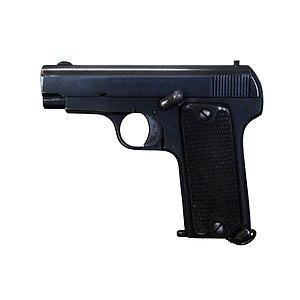
Le Pistolet VTZ M1933 est une variante yougoslave du Ruby.
Le Ruby est un pistolet semi-automatique français, utilisé notamment pendant la Première Guerre mondiale. Il fut dessiné sur la base du pistolet belge Browning M1903, qui avait été conçu par John Moses Browning pour la FN Herstal. Le Ruby fut produit par une cinquantaine d'entreprises espagnoles, mais principalement par Gabilondo y Cía.